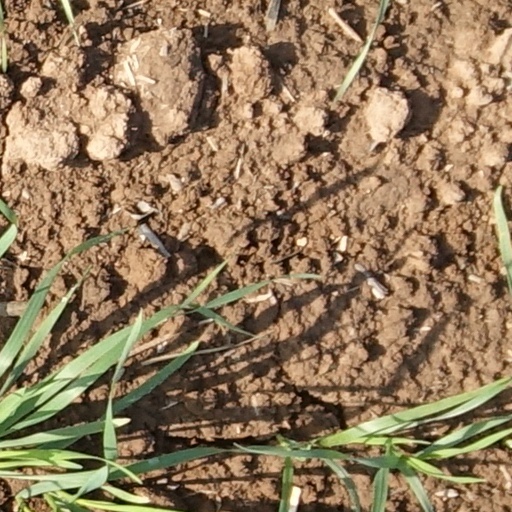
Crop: wheat